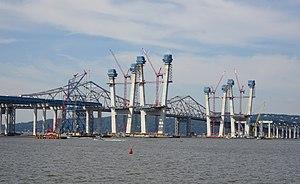
Le pont Tappan Zee est un pont sur l'Hudson.